Vladimir Beketov

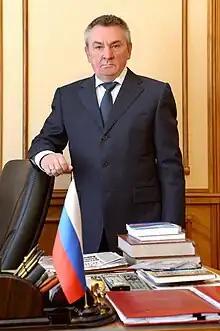

Vladimir Andreevich Beketov (born 3 March 1949) is a Russian politician who served as a senator from Krasnodar Krai from 2017 to 2022. He was re-elected as a deputy in the Legislative Assembly of Krasnodar Krai in September 2022.